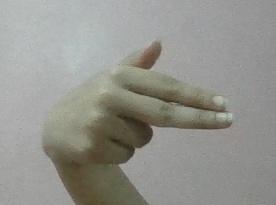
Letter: ghain